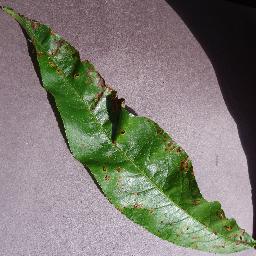
Label: Peach___Bacterial_spot